Jacob Isaacsz. van Swanenburg

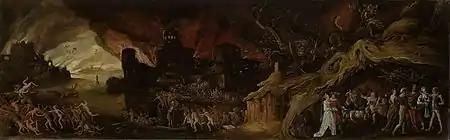
"The Last Judgment and the Seven Deadly Sins"

Van Swanenburg left Holland for Italy but information about his sojourn is scarce. The artist was in Venice around 1591. In Italy he also spent time in Rome as is demonstrated by his "View of St. Peter's Square in Rome". He had settled in Naples around 1598. He married on 28 November 1599 Margaretha De Cardone, the daughter of a local grocer. He sold his paintings directly from his workshop in Naples. In 1608 he ran foul of the Neapolitan Inquisition for displaying paintings depicting scenes of witchcraft in his shop. The accusation related to a large canvas depicting a number of witches and devils engaging in perverse acts, which he had displayed outside his shop. During the proceedings van Swanenburg explained that he had only taken out the picture which he had begun three years earlier for cleaning and varnishing. He declared to have studied the art of painting in Venice without a master. He was able to convince the inquisitor of his good character and got off with a severe reprimand. Had the inquisitor known that van Swanenburg was a non-Catholic the punishment would likely have been more severe.